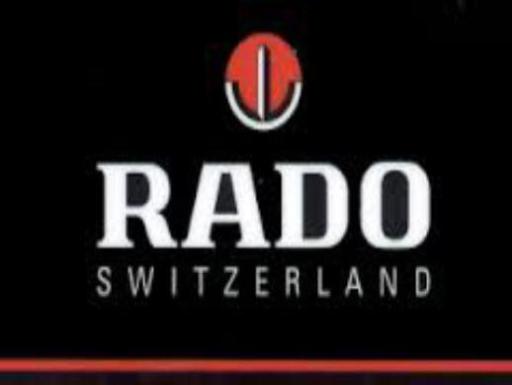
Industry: Clothes